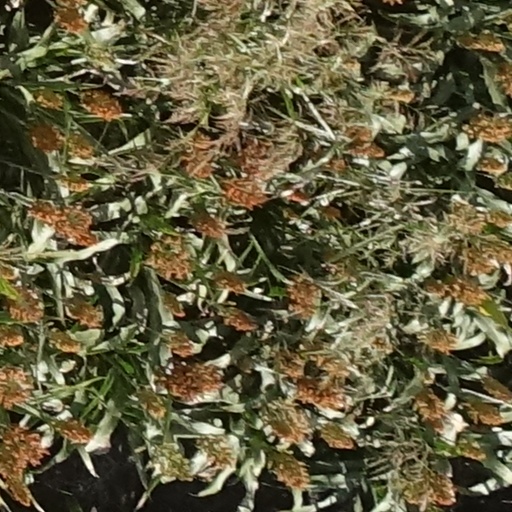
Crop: sorghum